Garret Hobart

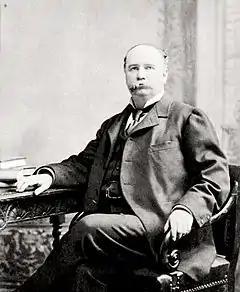
Hobart at his desk, date unknown

In 1872, Hobart ran as a Republican for the New Jersey General Assembly from Passaic County's third legislative district. He was easily elected, winning nearly two-thirds of the vote. At the time, members of the General Assembly were elected annually, and Hobart was successful in winning re-election the following year, although his margin of victory was cut in half.